Donald Johanos

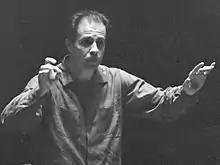
Donald Johanos (1963)

Donald George Johanos (February 10, 1928 – May 29, 2007) was a conductor and music director with the Dallas Symphony Orchestra and the Honolulu Symphony Orchestra. He was recognized for his support of contemporary classical music. He performed or conducted on at least 16 recordings.